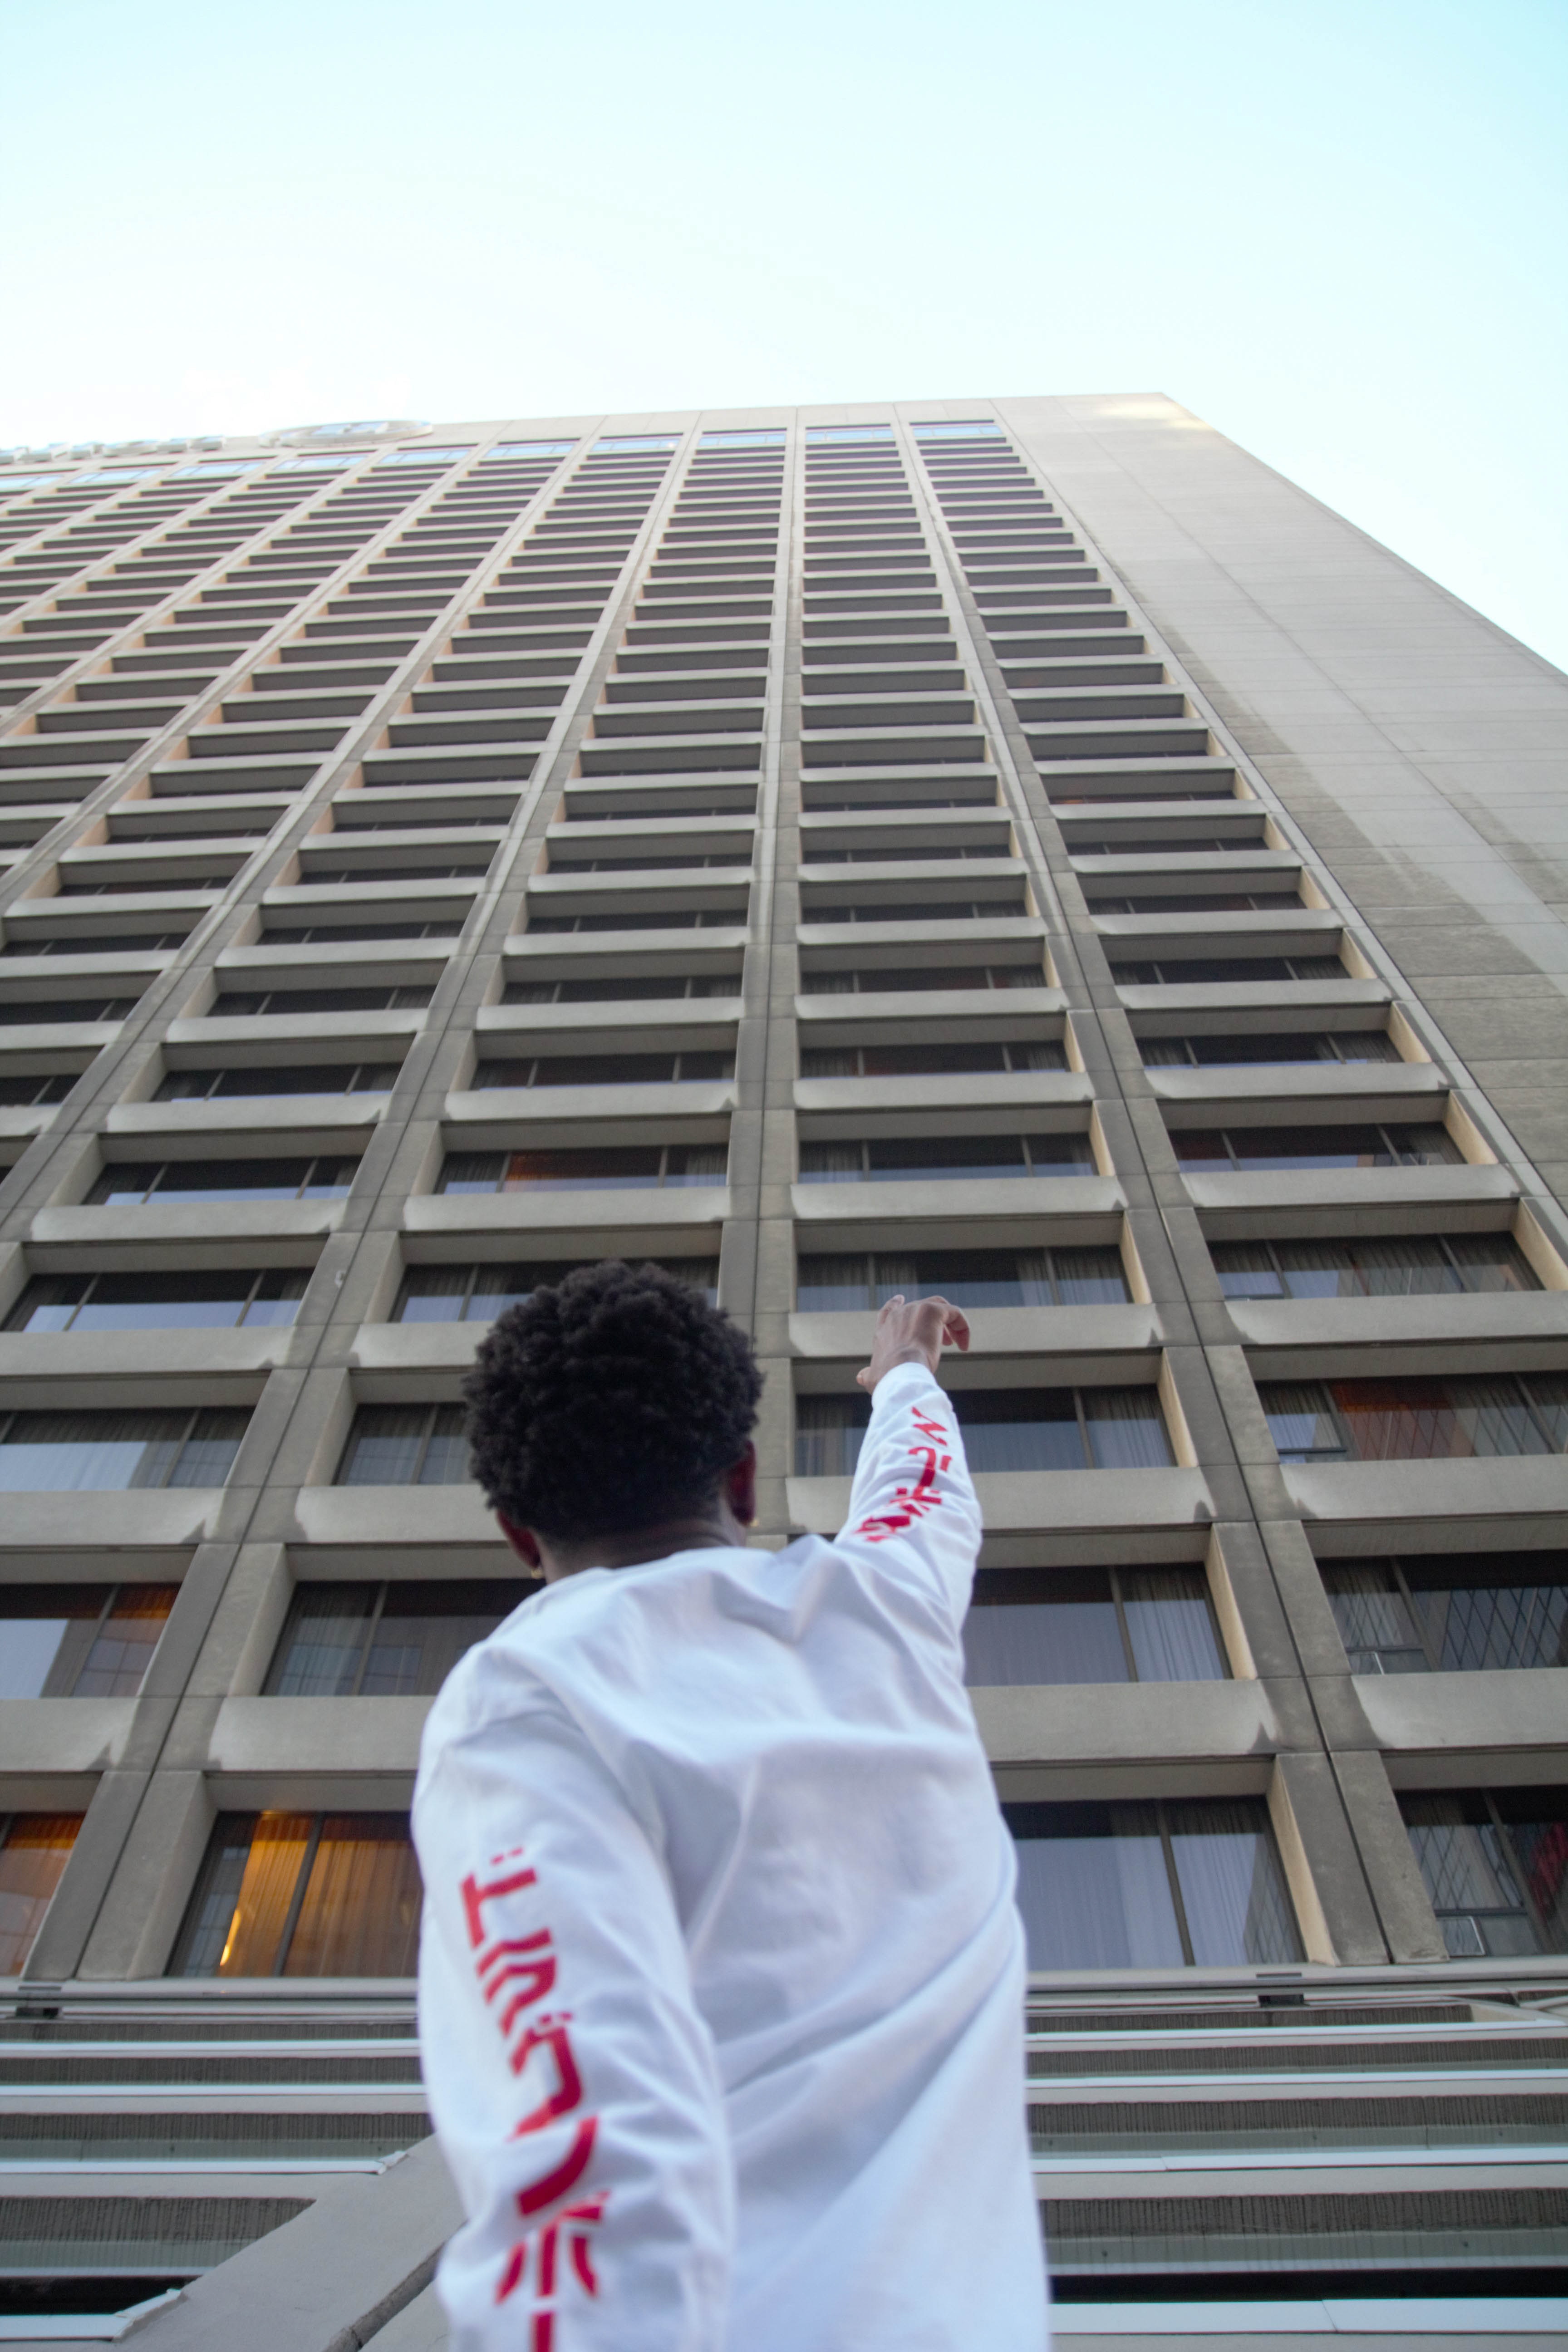
architecture, line, sky, skyscraper, metropolitan area, daylighting, building, tower block, tourism, city, vacation, world, tower